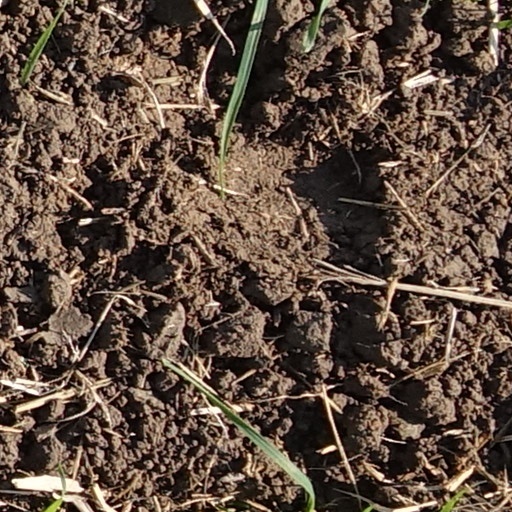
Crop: wheat